Sophie Cabot Black

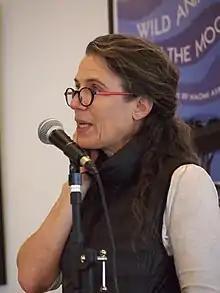
Sophie Cabot Black, was an American prize winning poet.

Sophie Cabot Black (born April 18, 1958) is an American prize-winning poet who has taught creative writing at Columbia University.